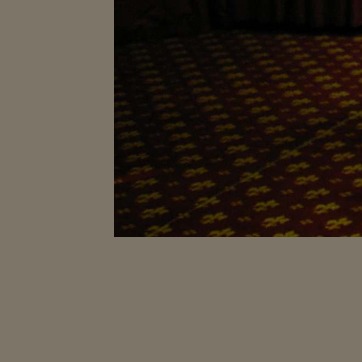
Material: carpet